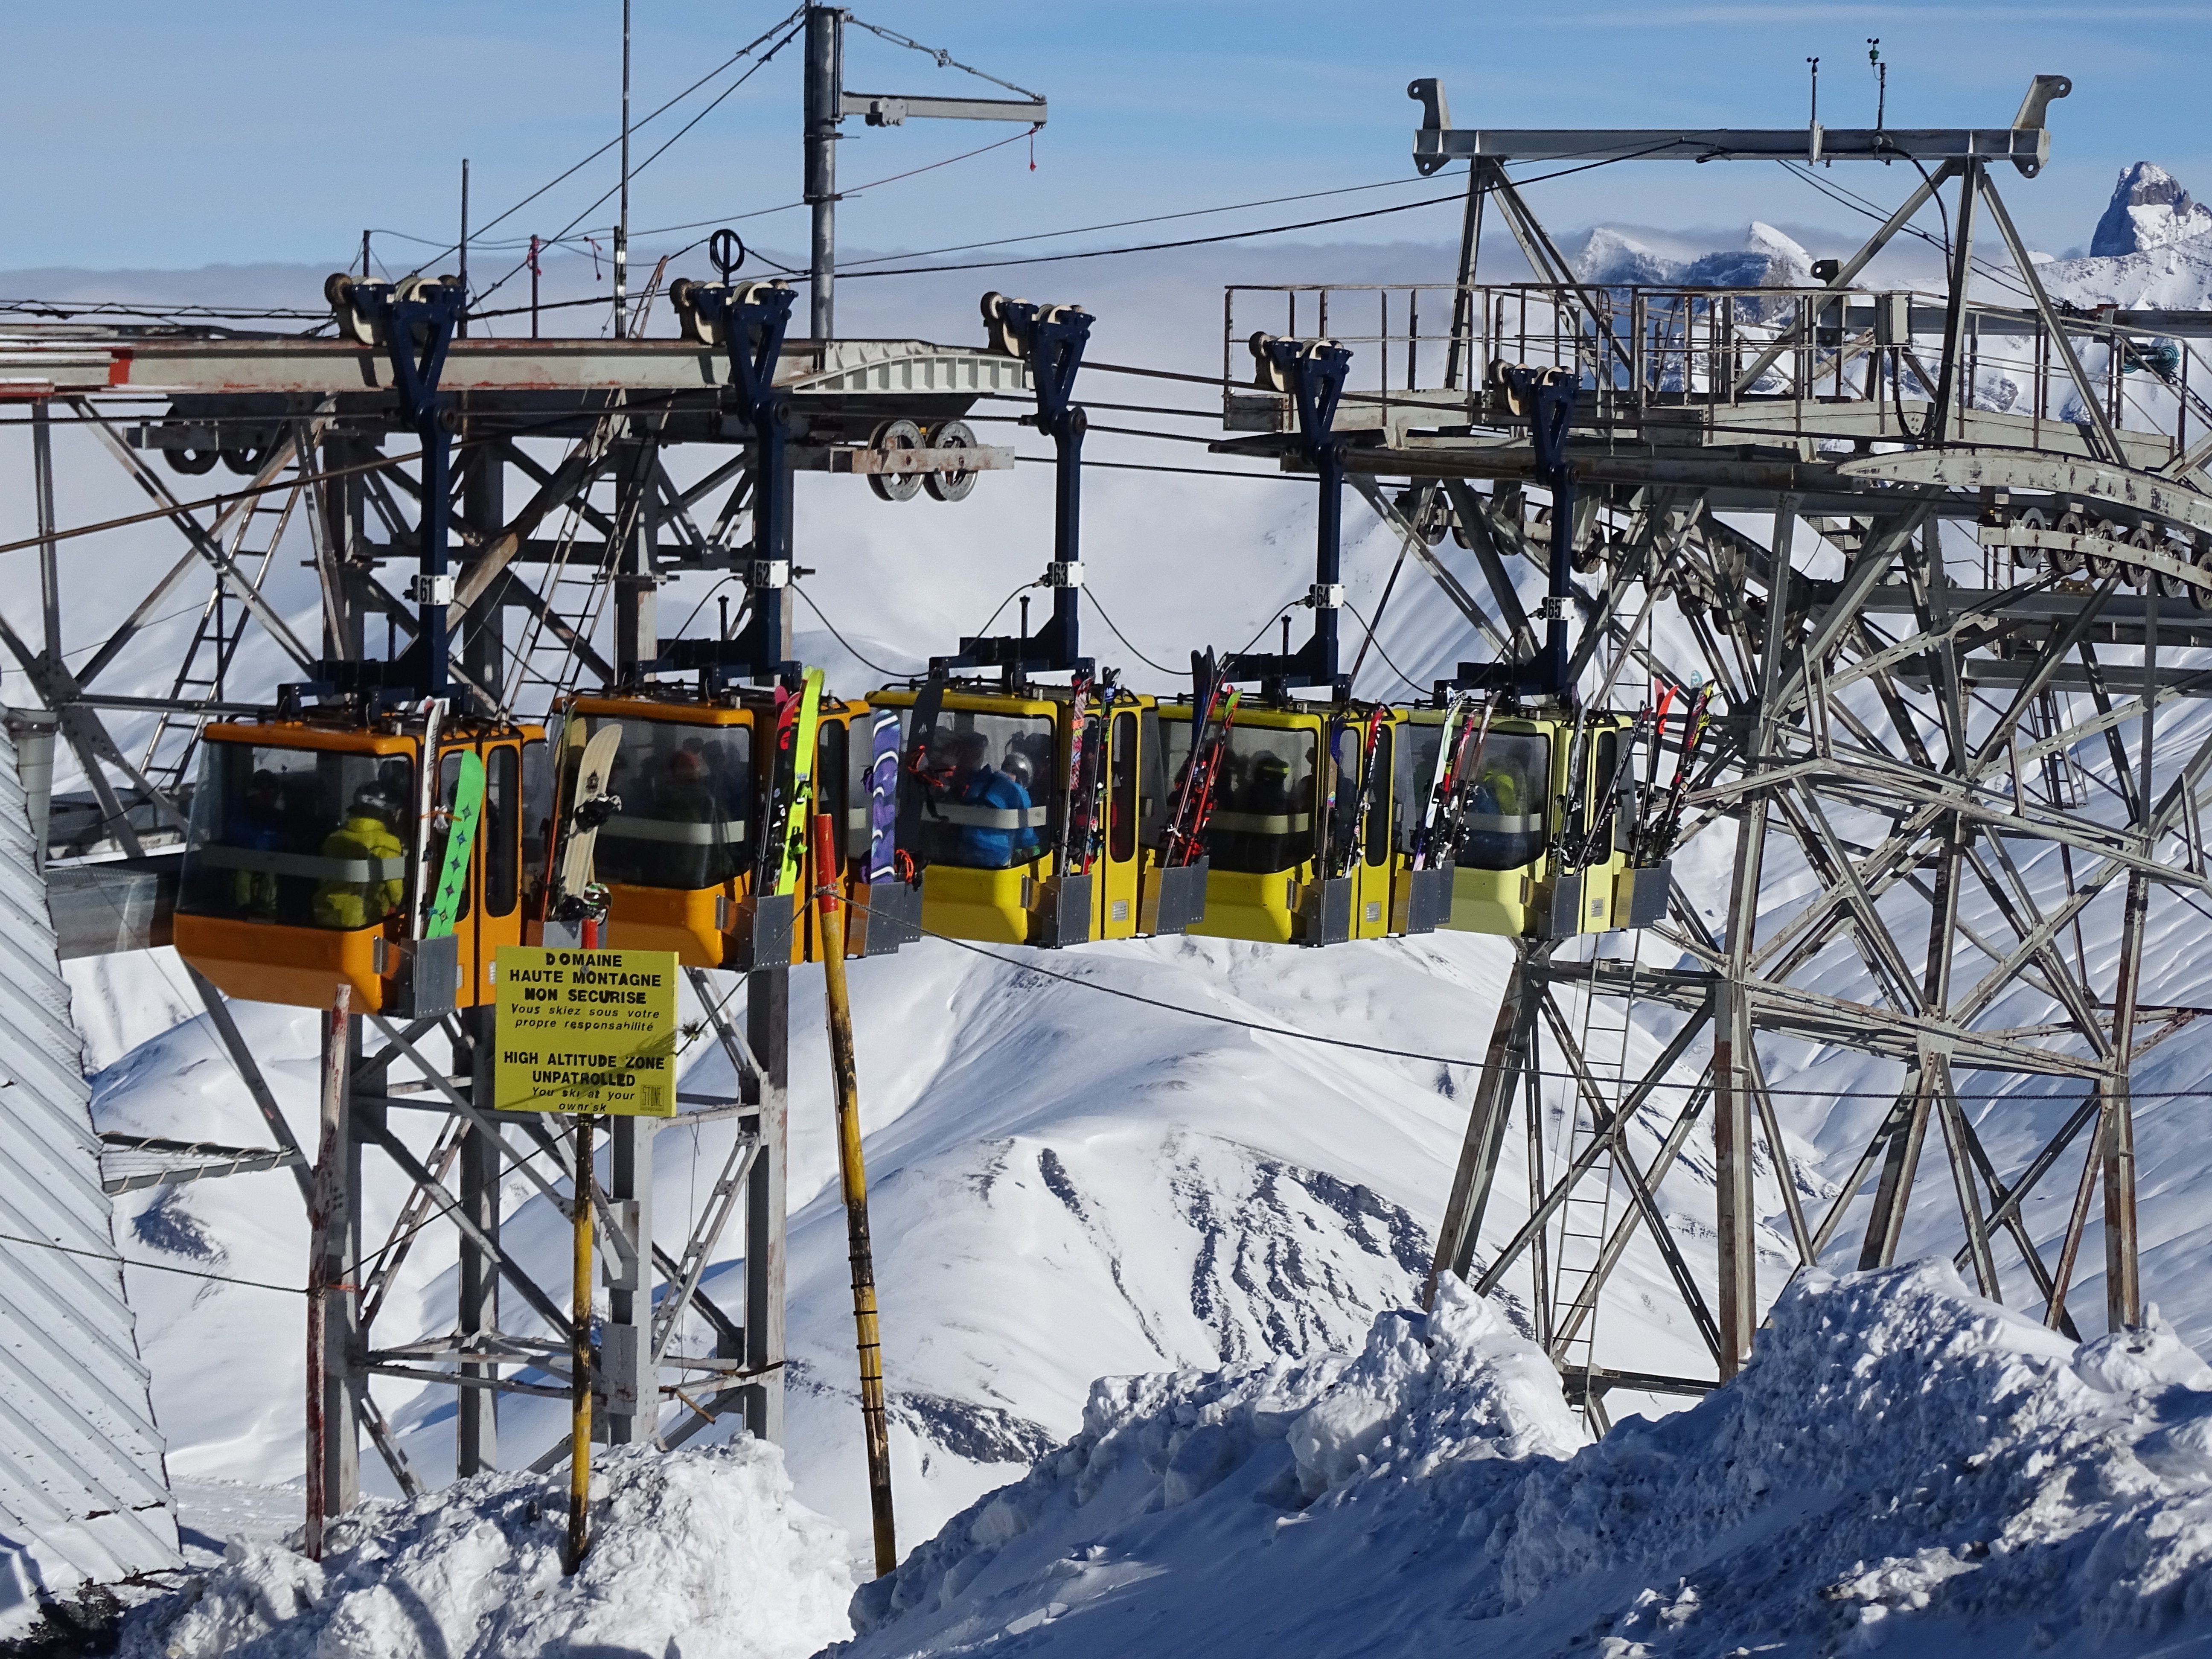
snow, winter, vehicle, alpine, electricity, lift, wintry, piste